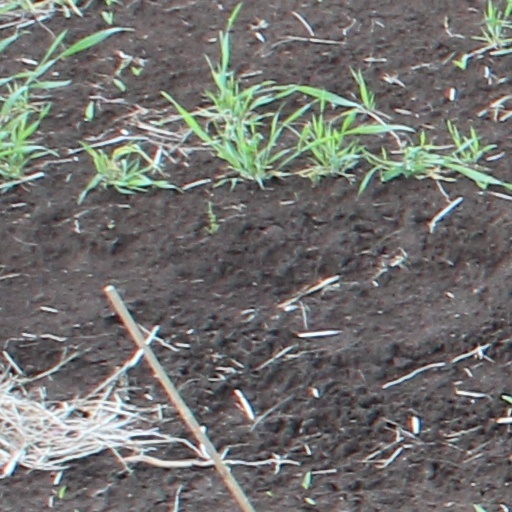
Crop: wheat